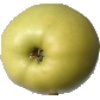
Label: Apple Golden 2